Rob Duhamel

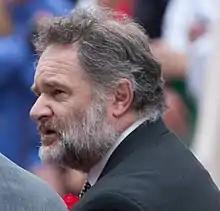
Duhamel in 2012

Robert Charles "Rob" Duhamel (1954/1955 – September 2021) was a Jersey politician. He served as a member of the States of Jersey between 1993 and 2014, and as Planning and Environment Minister.